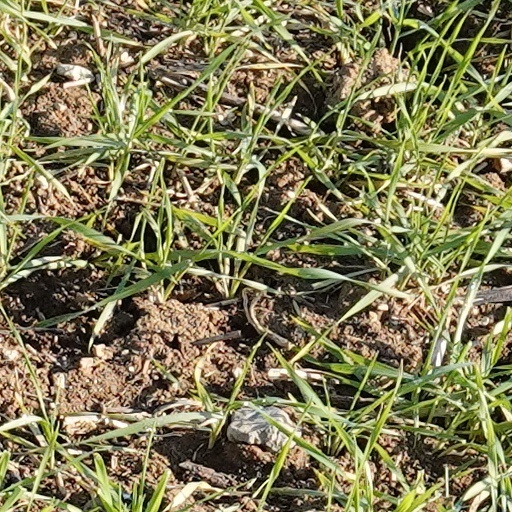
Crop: wheat